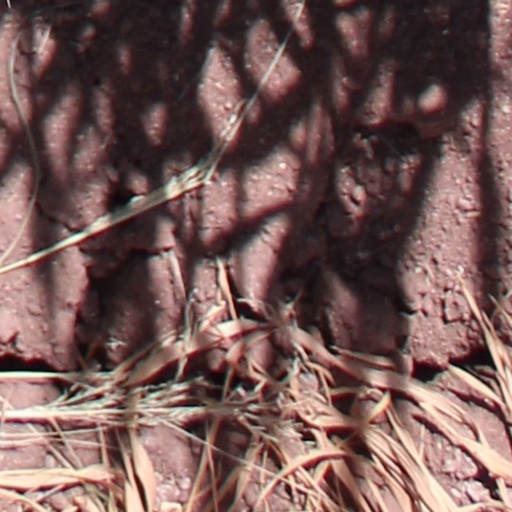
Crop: wheat